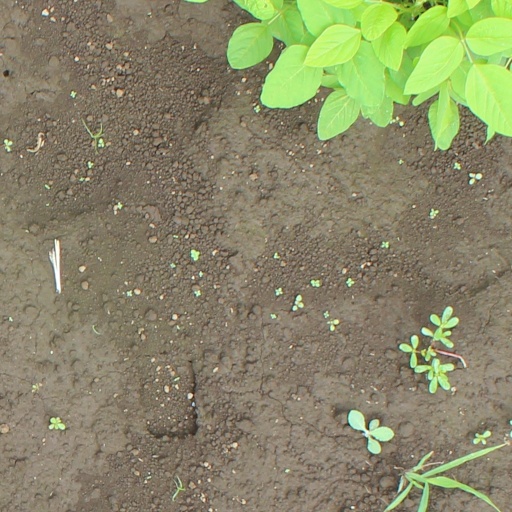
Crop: soybean